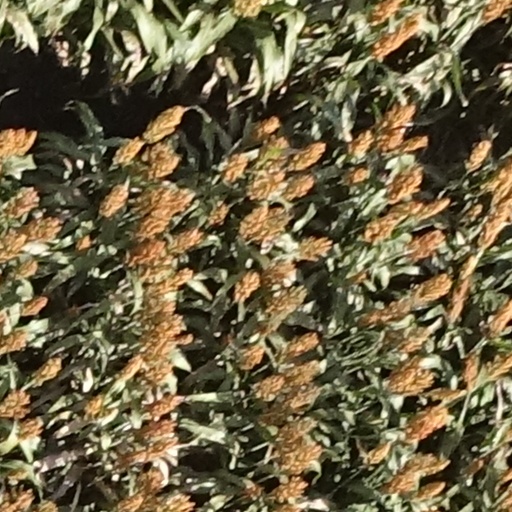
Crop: sorghum